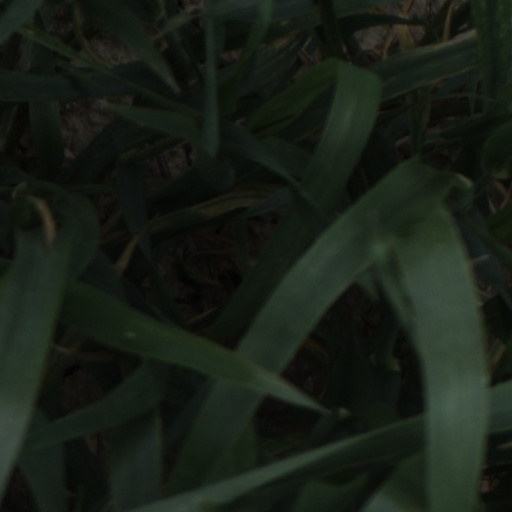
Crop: wheat